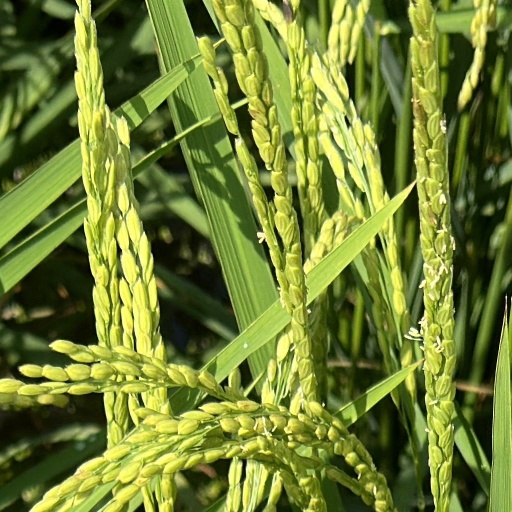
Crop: rice